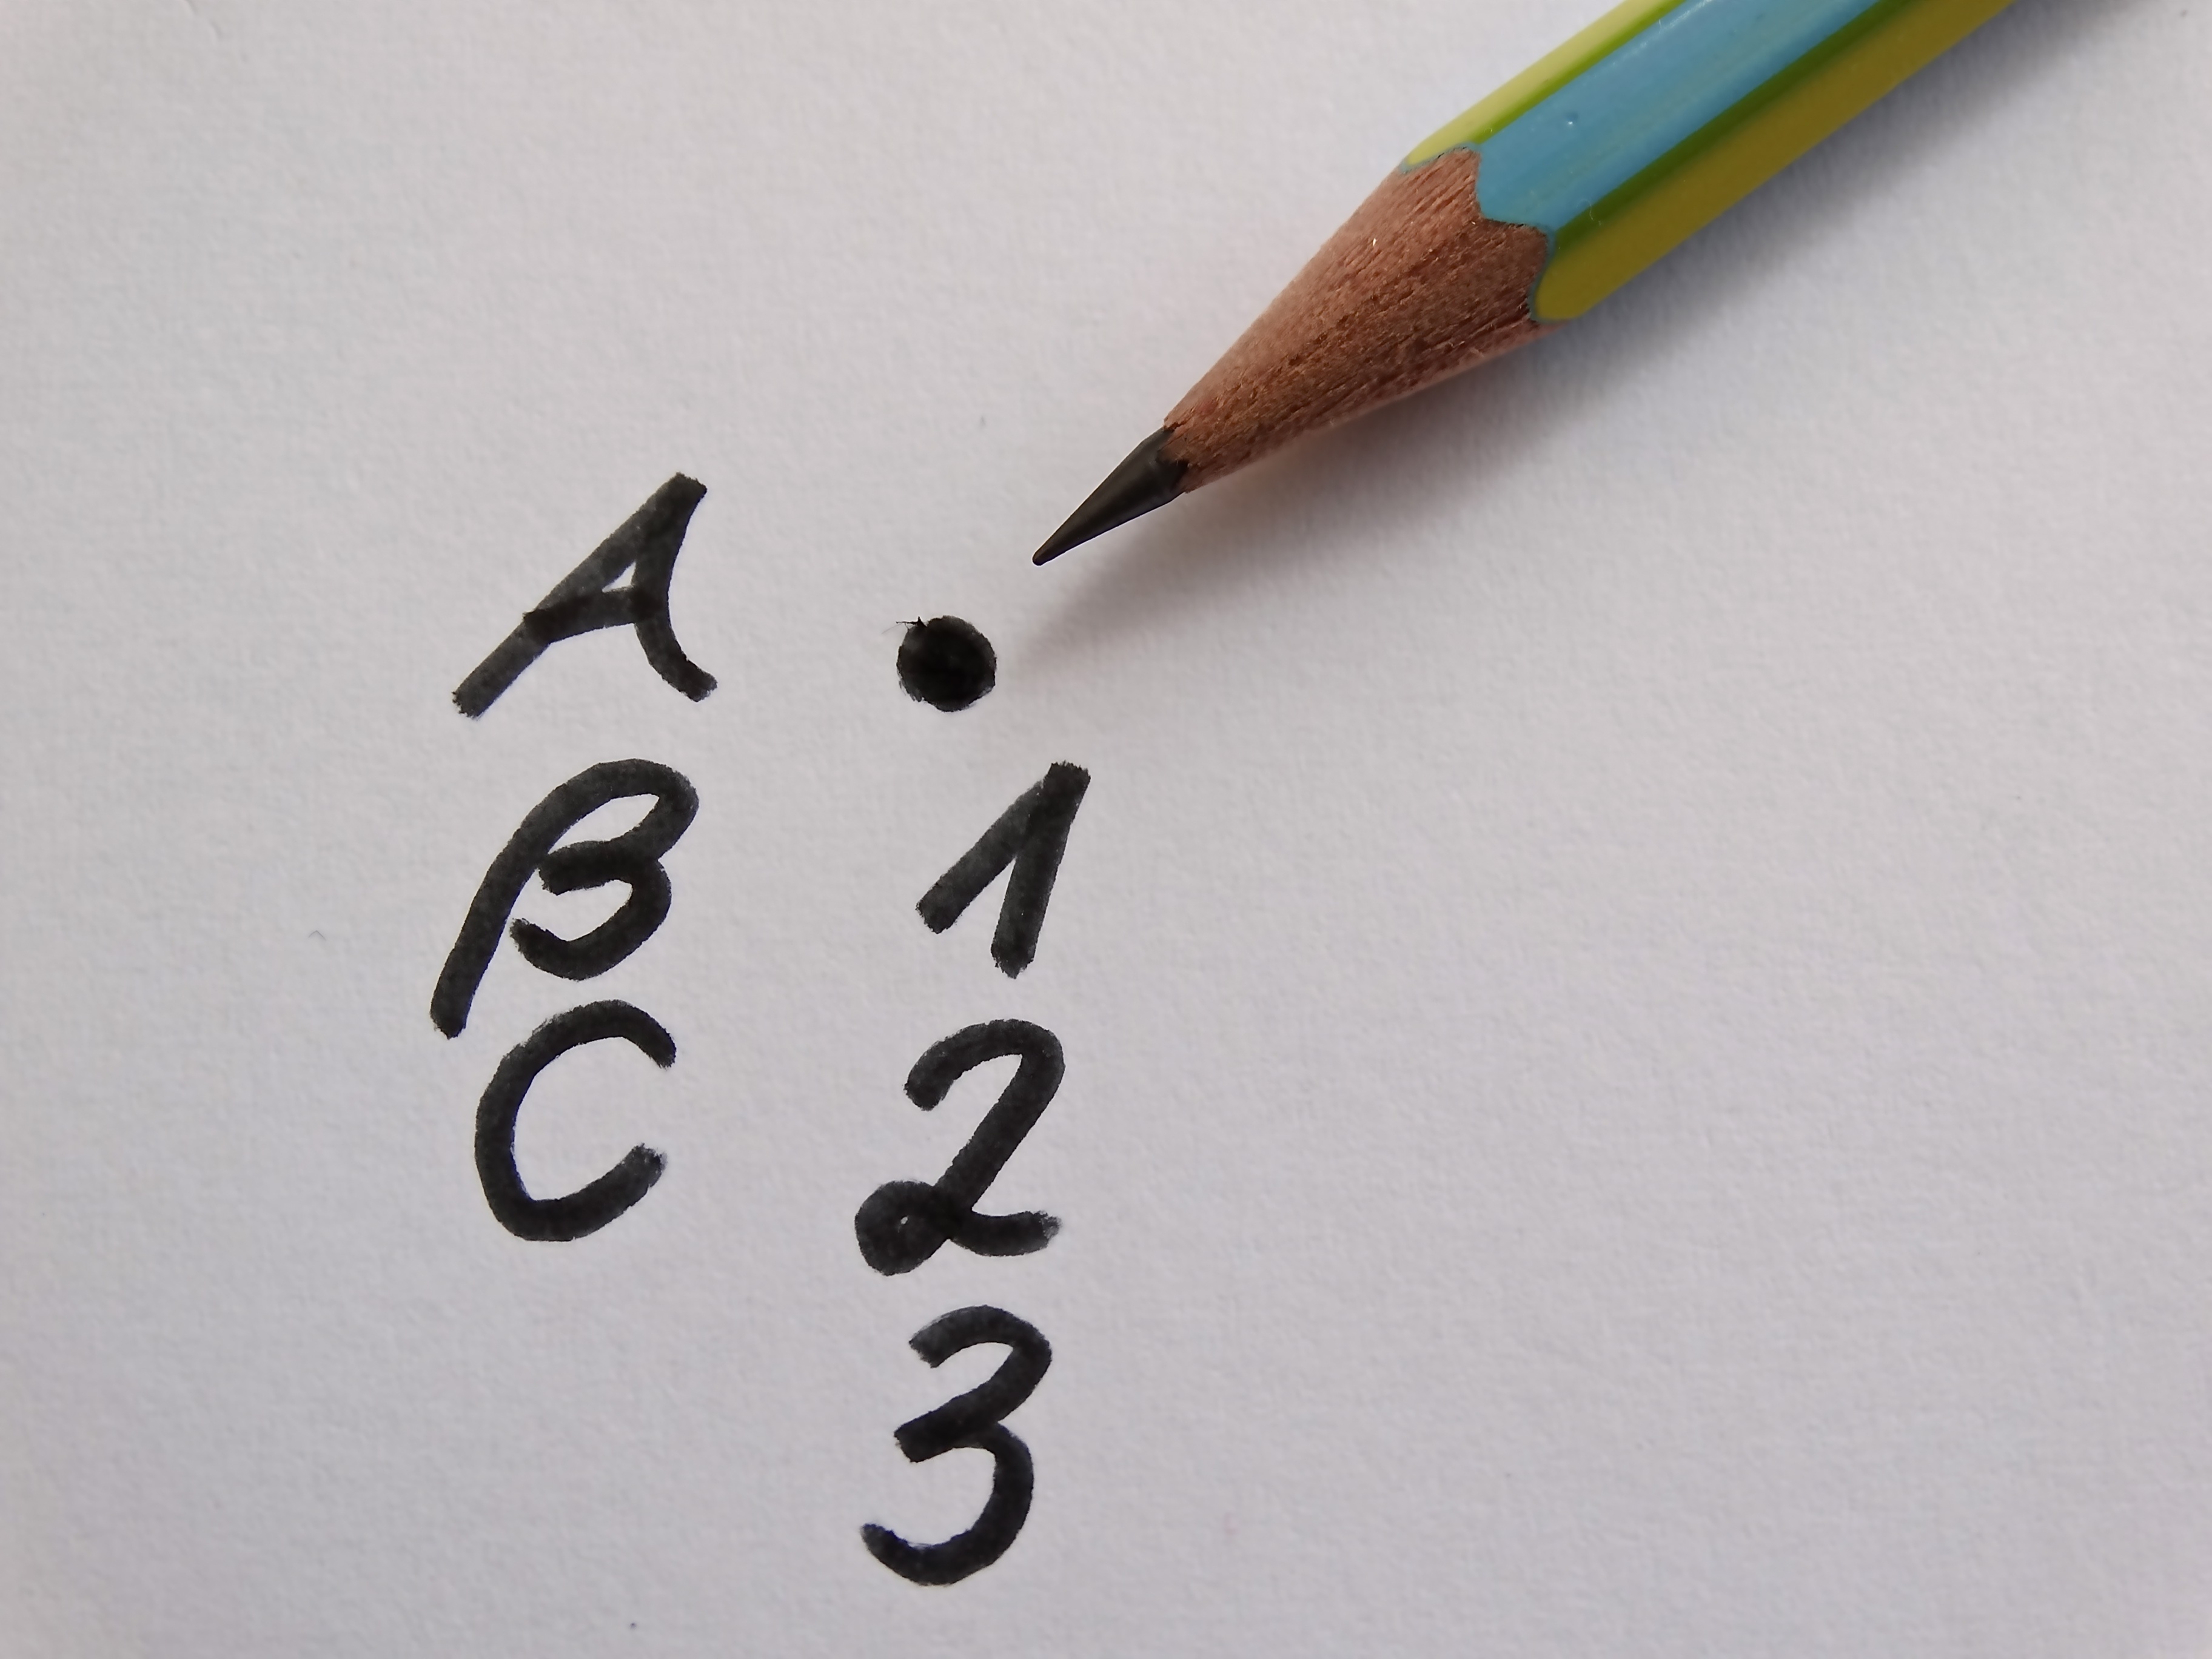
writing, pencil, pen, black, point, paper, ink, brand, font, art, handwriting, letters, calligraphy, leave, abc, embassy, filler, writing tool, pay